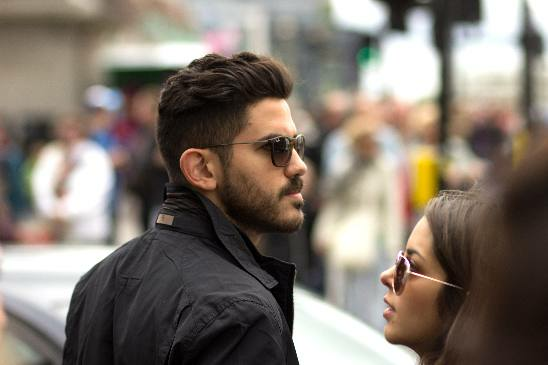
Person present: Yes